Chittoor

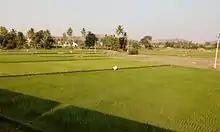
Agriculture near Chittoor

The Swayambu Varasidhi Vinayakaswamy temple at Kanipakam is a famous Hindu temple near the city. Ardhagiri Anjaneyaswamy temple at Aragonda is another notable landmark near the city.